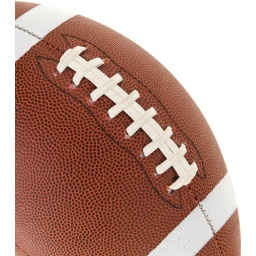
CFL lights and 4'x4' light table with white Plexiglas. Removed Wilson logo in Photoshop. (c) copyright